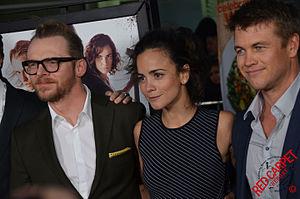
Kill Me Three Times est un film américano-australien sorti en 2014. Il s'agit d'une comédie noire ainsi que d'un thriller dirigé par Kriv Stenders. Il a été sélectionné pour être projeté dans la section Cinéma contemporain du monde du Festival international du film de Toronto 2014.